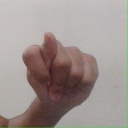
अक्षर: ट